Brad Whitaker

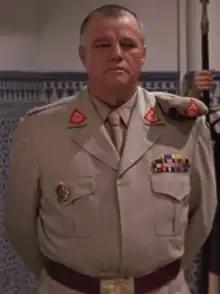
Baker as Brad Whitaker

Brad Whitaker is a fictional character in the James Bond film "The Living Daylights". He was portrayed by American actor Joe Don Baker. Baker also appeared as Jack Wade, Bond's CIA contact, in Pierce Brosnan's first two Bond films, "GoldenEye" and "Tomorrow Never Dies". Steven Rubin describes Whitaker as a "smarmy bad-guy arms trader."